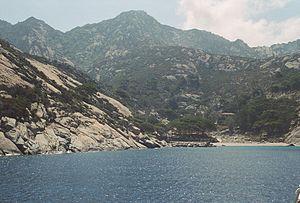
Le parc national de l’archipel toscan est un parc national italien situé dans la province de Livourne, en Toscane.